The Sea Wolf (1920 film)

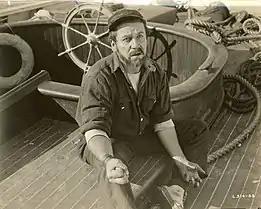
Noah Beery as Wolf Larsen

The Sea Wolf is a lost 1920 American drama film based upon the 1904 novel by Jack London, directed by George Melford, and starring Noah Beery as the brutal sea captain Wolf Larsen, sometimes referred to as "The Sea Wolf." The supporting cast includes Mabel Julienne Scott, Tom Forman, Raymond Hatton, and A. Edward Sutherland.